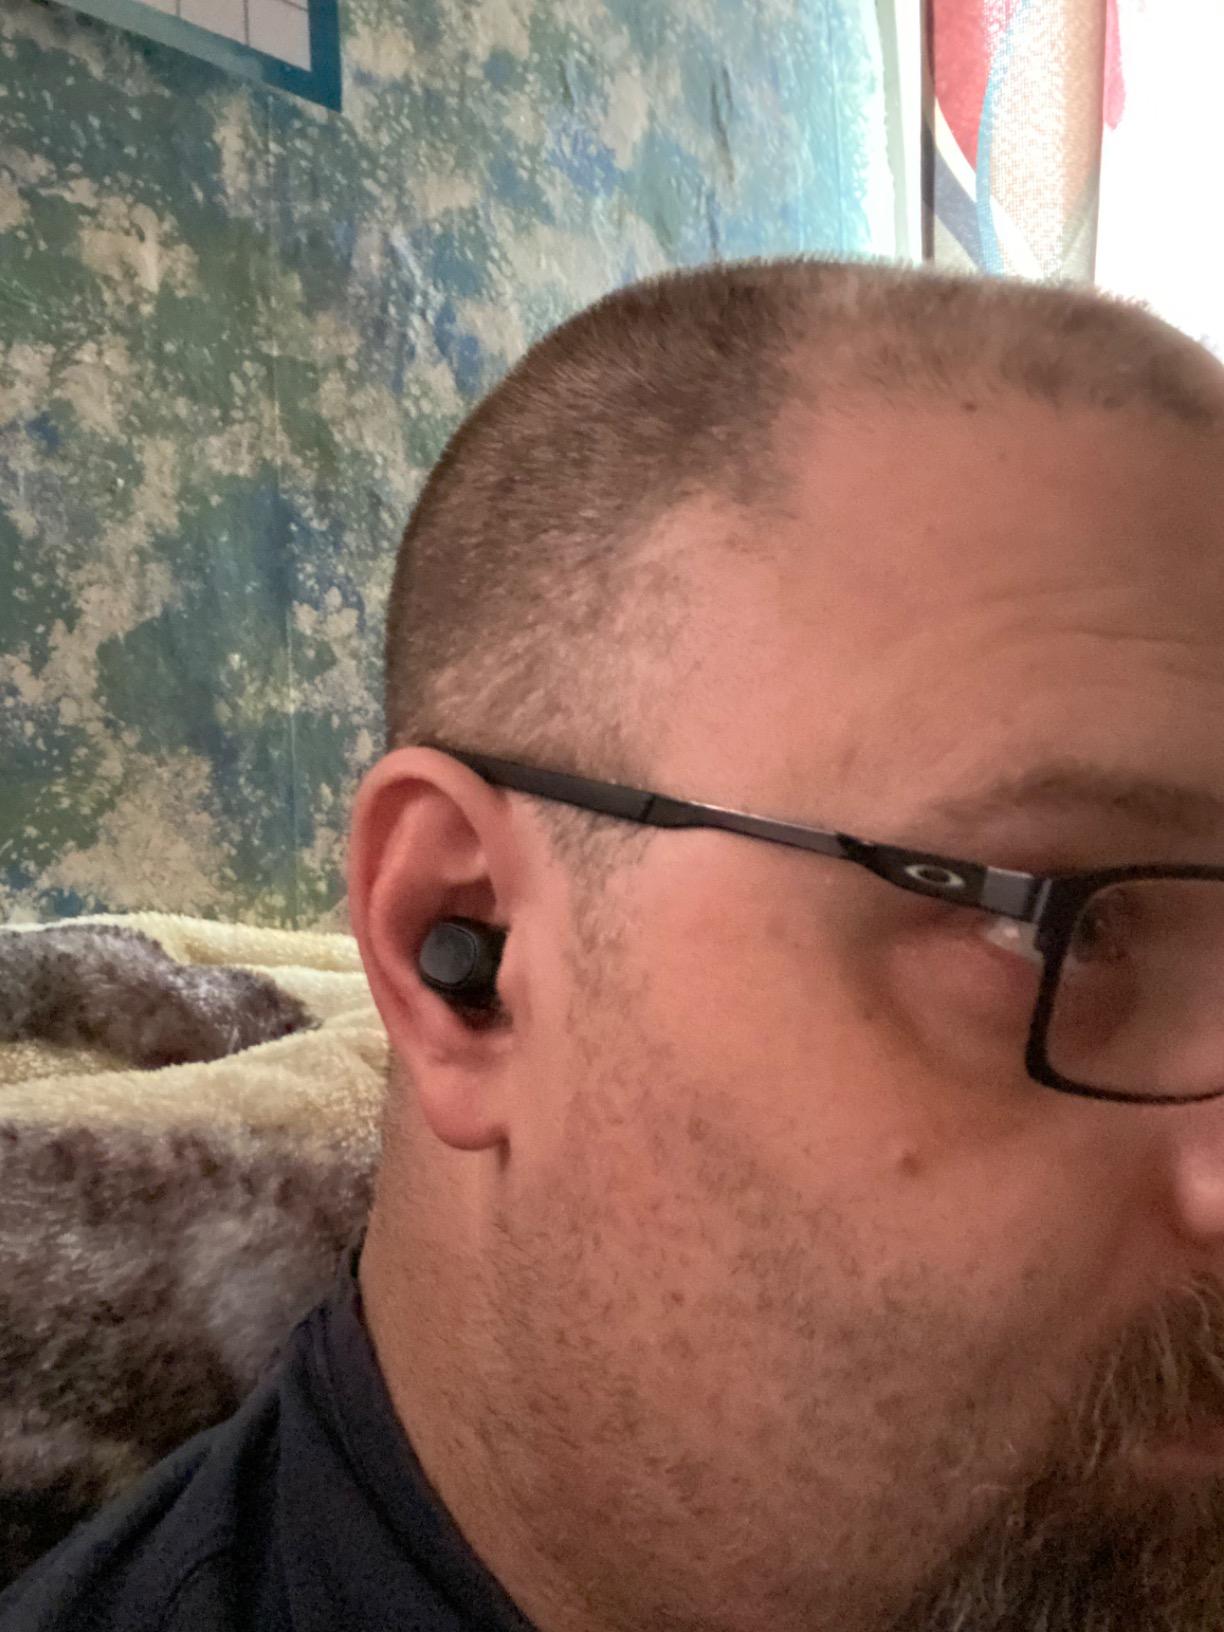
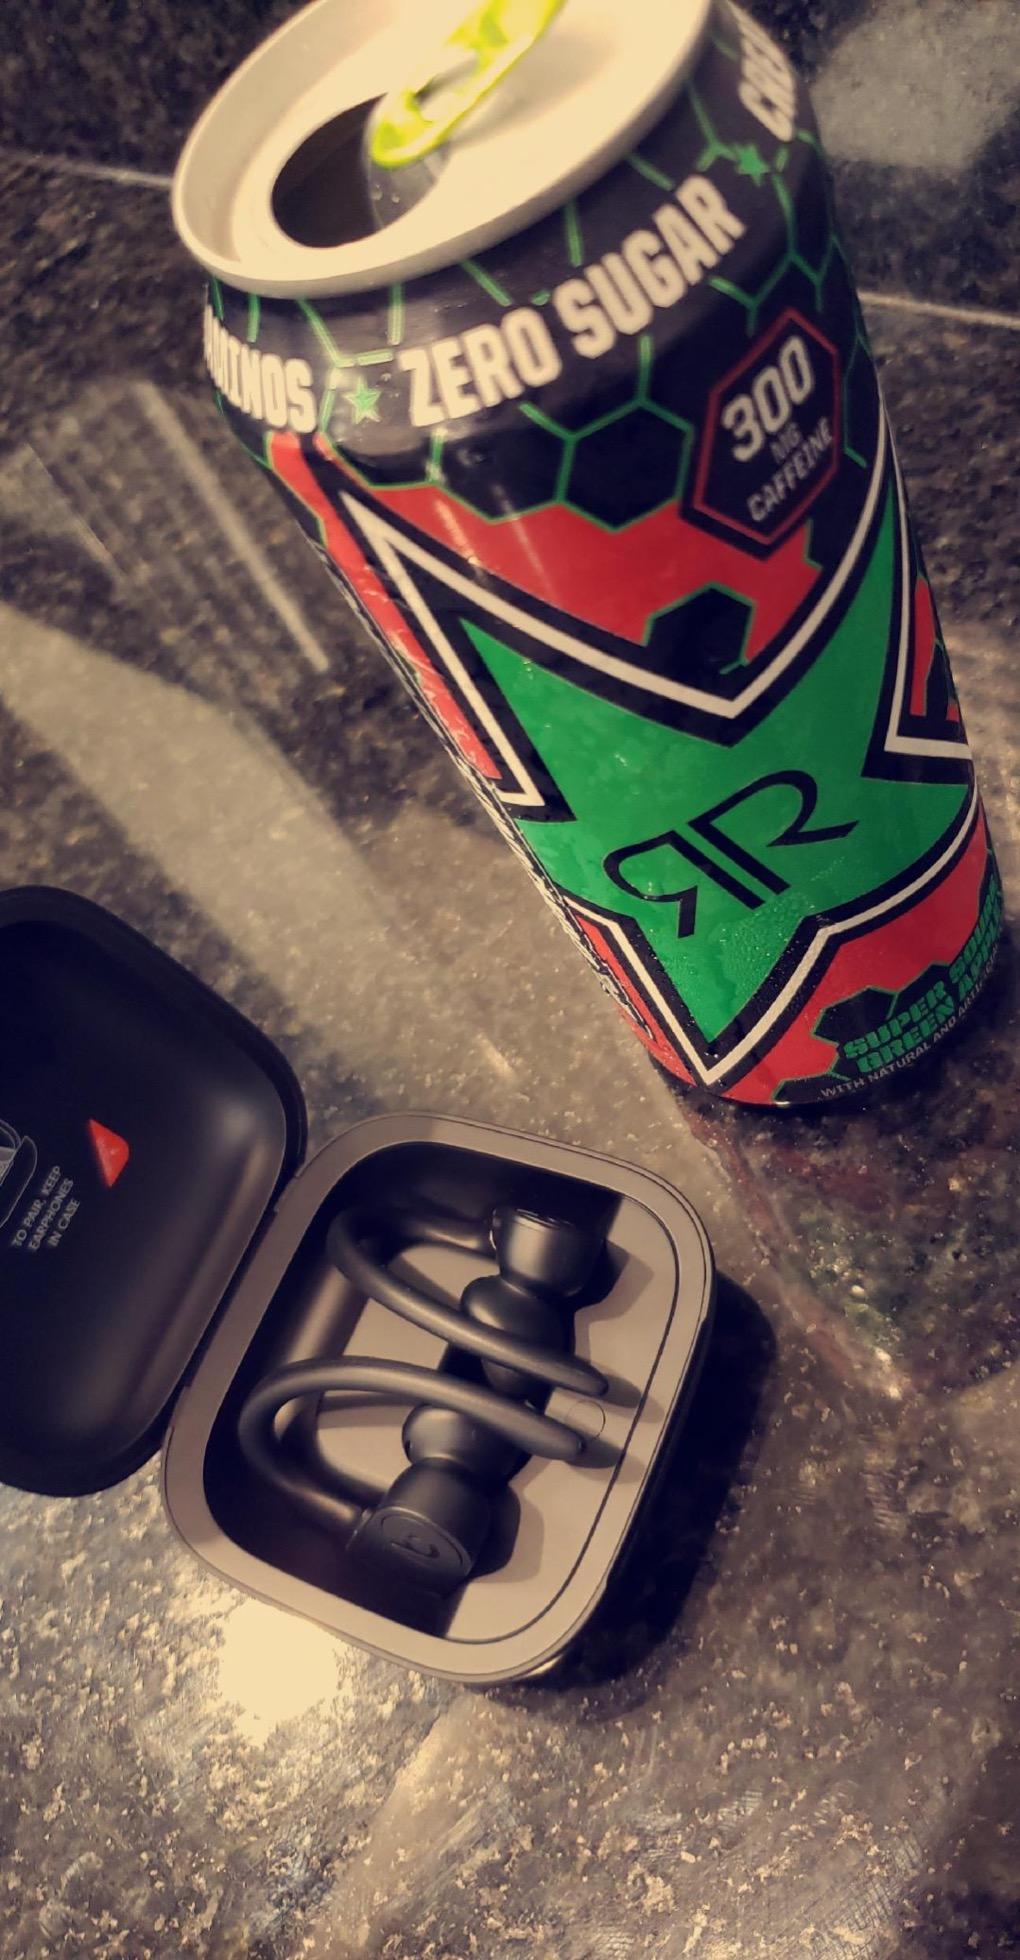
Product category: earbuds
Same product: no